Renée Oro

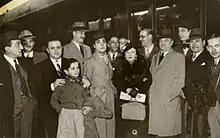
Oro posing with actor Héctor Coire "(left)", one of the protagonists of the film "", before embarking on a trip to San Juan with the film crew in May 1940.

In 1931, Oro made the propaganda film "Jira presidencial a las provincias del Norte", which followed dictator José Félix Uriburu in his tour through Salta, Jujuy, Tucumán and Córdoba. The style of the film was similar to the propaganda work she had previously done for Chilean President Alessandri. According to Mafud, this showed that "Renée Oro's cinema promoted the political power of the day, either a reformist government like Alessandri's or a proto-fascist project like Uriburu's. Although it was a production financed by the director herself, it is very likely that with this type of documentaries she tried to get the government, as had happened in Chile, to commission her to make other films that publicized the actions of the executive branch." "Jira presidencial a las provincias del Norte" premiered on 7 April 1931 at the Astral theatre in Buenos Aires along with Howard Hughes' war film "Hell's Angels", in a ceremony attended by Uriburu, diplomats and members of high society. It was well received by critics, including those from "La Razón" and "La Película".